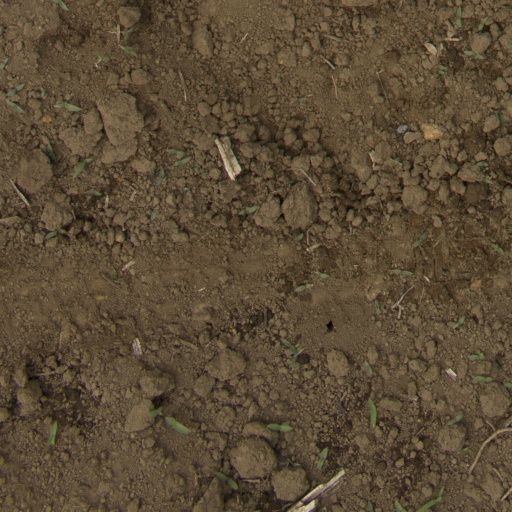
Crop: Jerusalem artichoke